Šauška

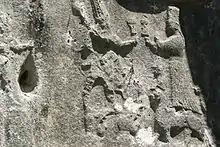
Teshub and Hebat on the Yazılıkaya reliefs

Some possible depictions of Šauška are also known from Nuzi, though they are not directly labeled as such in inscriptions from the site or other textual sources. One is a figure of a deity holding an axe and a geometric emblem, dressed in shoes with pointy ends and a robe exposing the abdomen and legs, but lacking any identifiable sex characteristics, which is assumed to fit Šauška's dual nature as both masculine and feminine deity. Additionally, goddesses depicted on eastern Hurrian cylinder seals in company of various animals (lions, goats, bulls, snakes, scorpions) and mythical beasts (lion-dragons, bullmen, sphinx-like and snake-like creates, two-headed griffin demons) are often assumed to be Šauška, her hypostases or similar local deities, though this identification is uncertain due to lack of textual evidence.